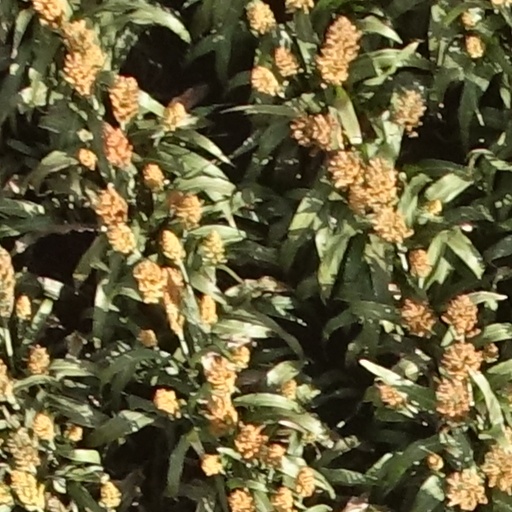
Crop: sorghum